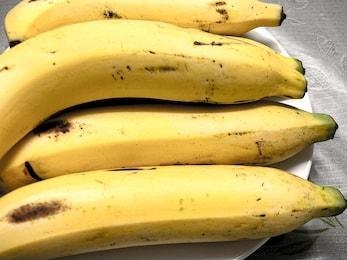
Label: banana